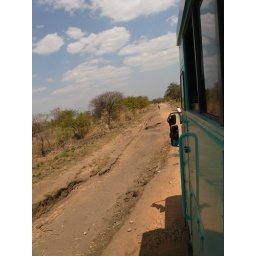
The road from Chipata to South Luangwa. Severely damaged by rain an water